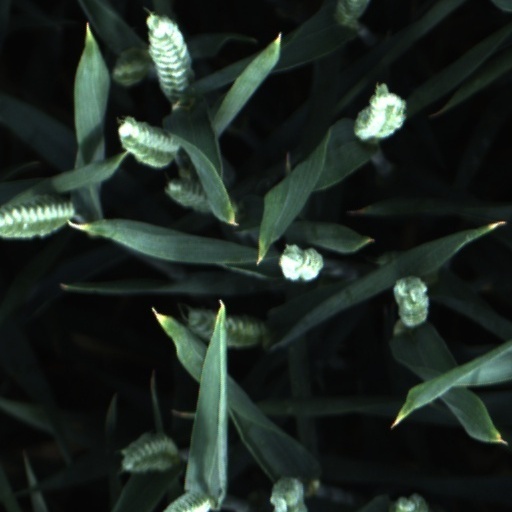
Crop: wheat